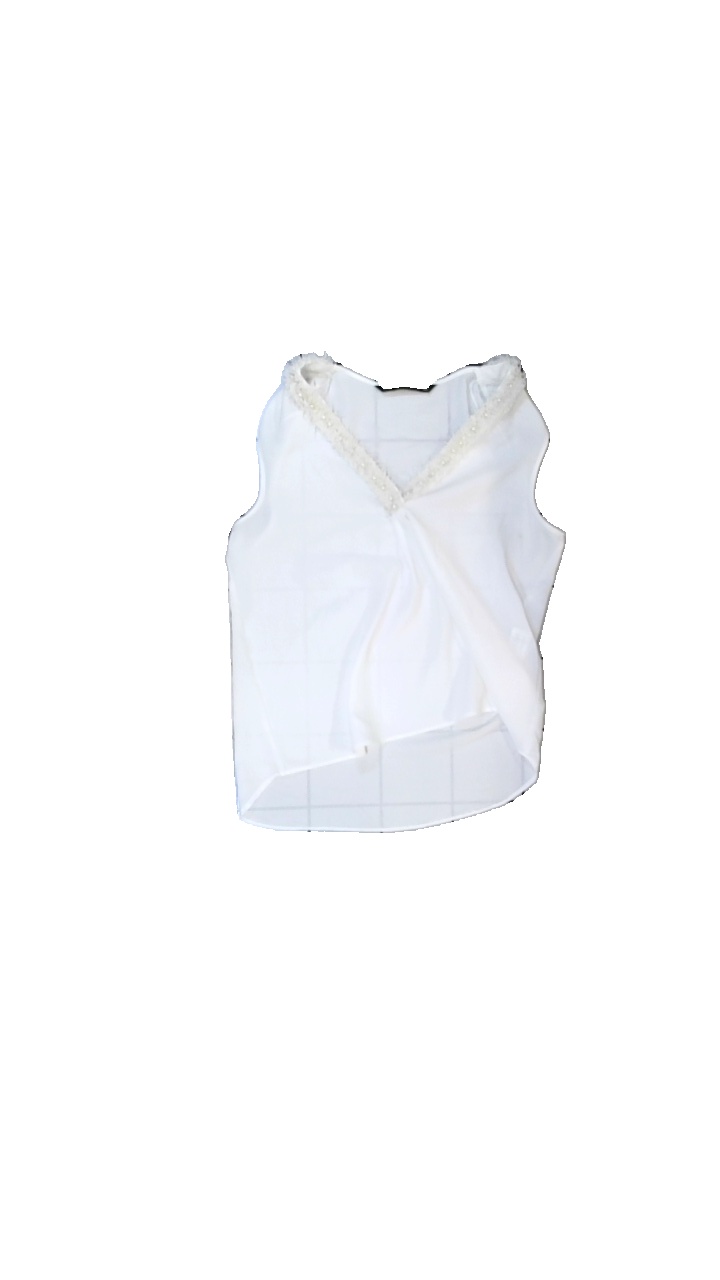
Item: Top (Ladies)
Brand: Zara
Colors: White
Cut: Regular, V-collar
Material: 100% polyester
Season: All
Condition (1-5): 3
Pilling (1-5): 5
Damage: stained
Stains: Minor
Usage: Recycle
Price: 50-100